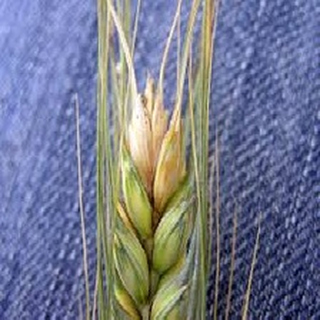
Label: wheat_fusarium_head_blight